Jack Campbell (ice hockey)

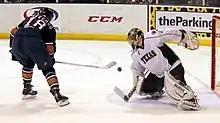
Campbell makes a save against Jonathan Cheechoo while playing with the Texas Stars, February 2013

After attending the Stars' training camp, Campbell was assigned to the American Hockey League to begin the 2013–14 season. On October 20, 2013, Campbell was recalled from Texas and made his NHL debut with Dallas, posting a 6–3 loss against the Anaheim Ducks. He was returned to the American Hockey League where he helped lead the Stars to the 2014 Calder Cup.